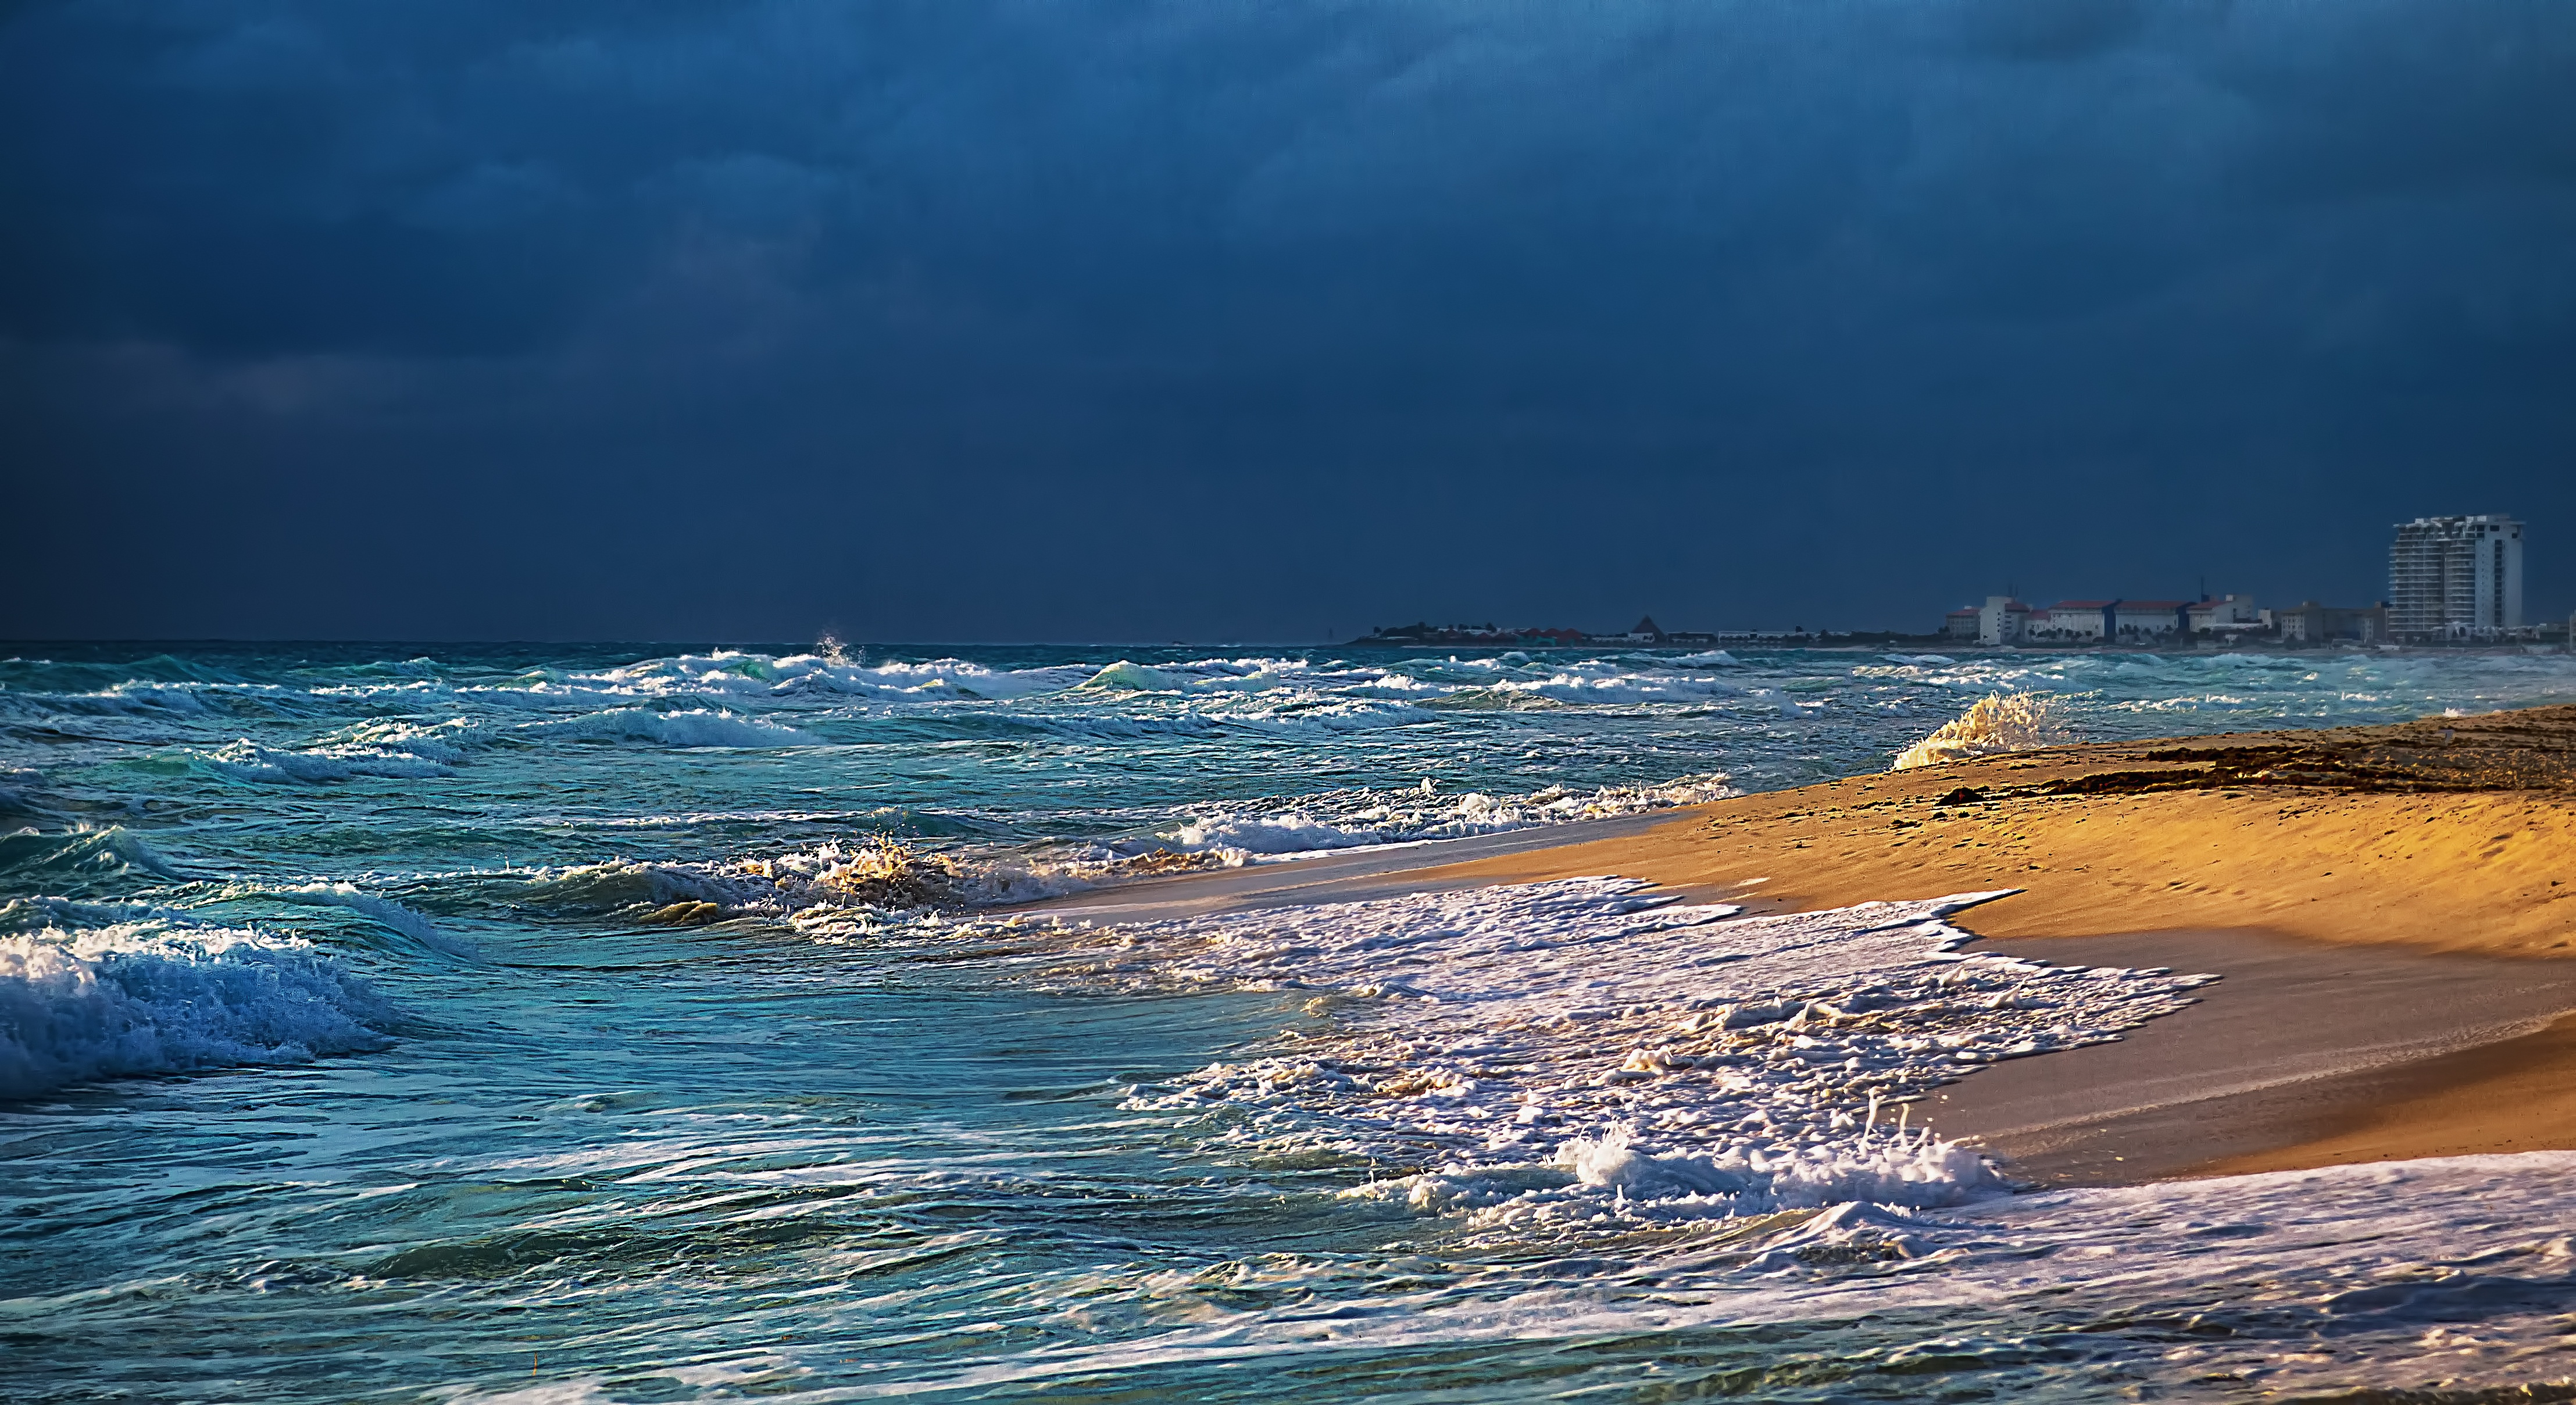
beach, sea, coast, water, sand, rock, ocean, horizon, cloud, sky, shore, wave, wind, cliff, dusk, weather, bay, terrain, body of water, waves, cape, wind wave